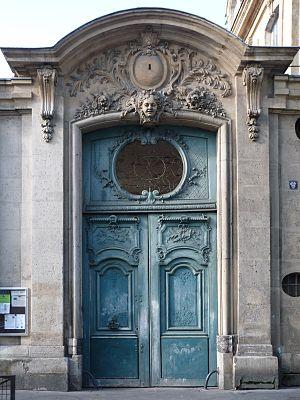
La rue Béranger est une rue du quartier des Enfants-Rouges du 3ᵉ arrondissement de Paris, située à l'extrémité nord du quartier du Marais, proche de la place de la République.